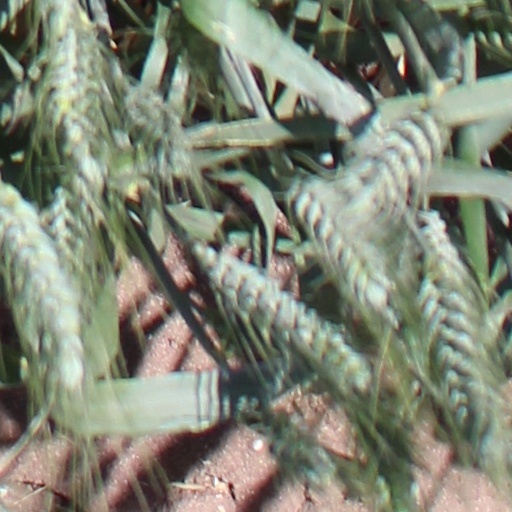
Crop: wheat